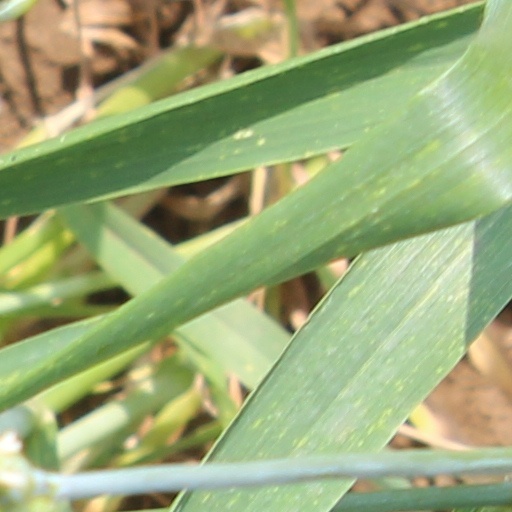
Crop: wheat